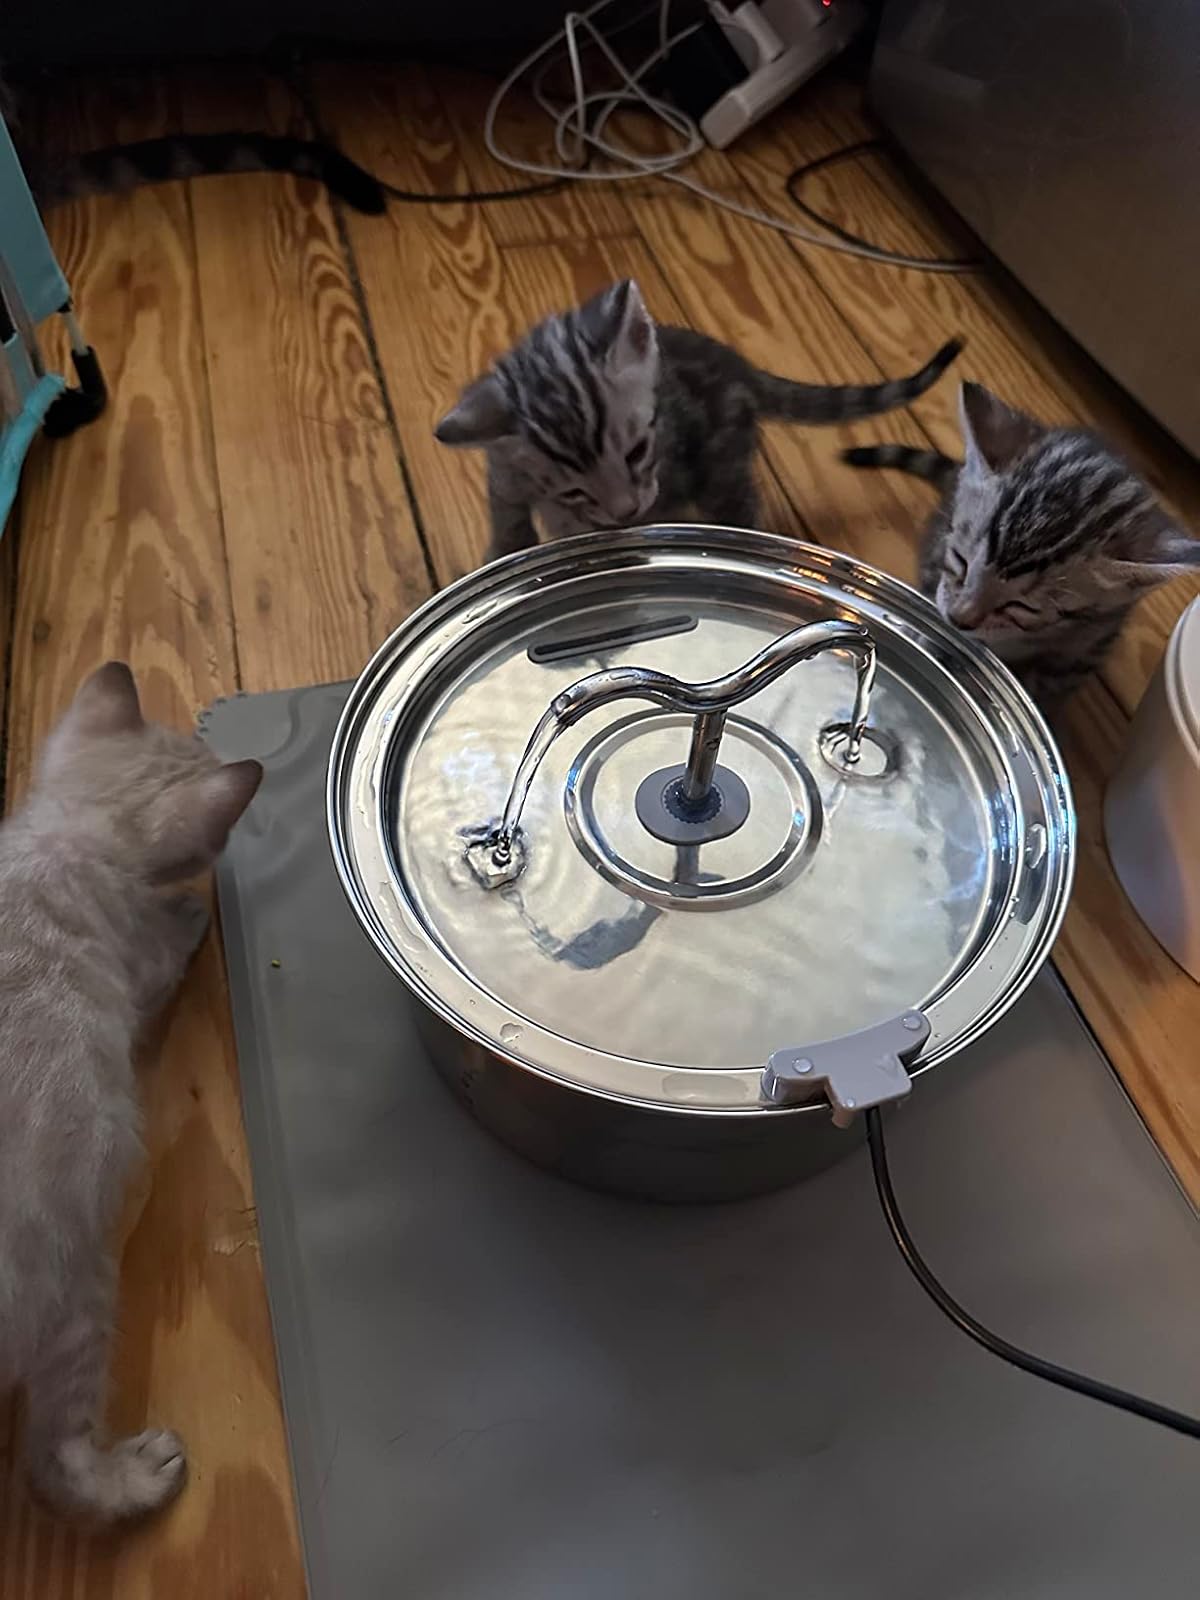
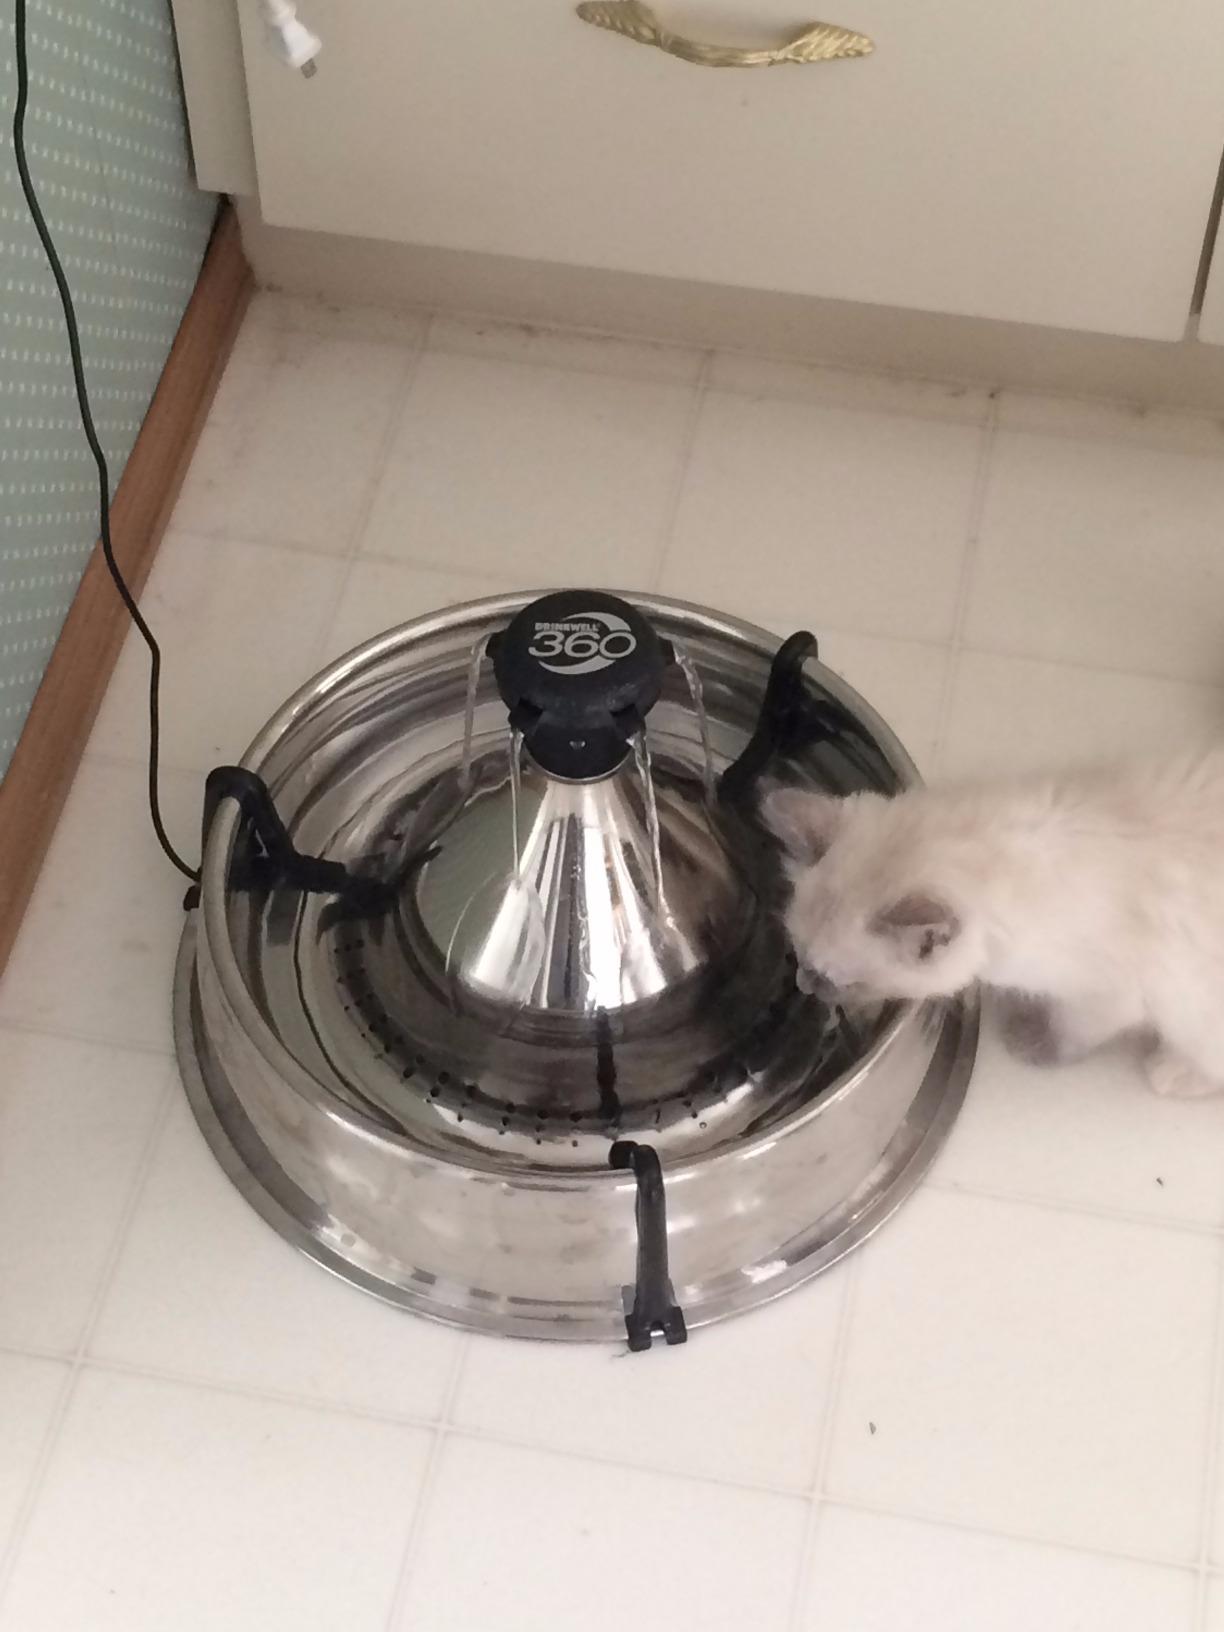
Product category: items_bowl
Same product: no